Perkins 4.236

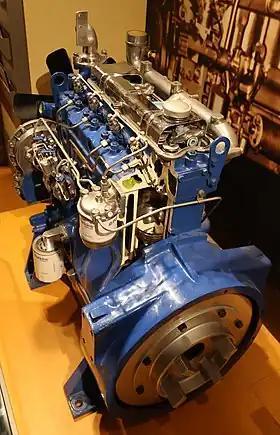
a Perkins 4.236 diesel engine

The Perkins 4.236 is a diesel engine manufactured by Perkins Engines. First produced in 1964,over 70,000 were produced in the first three years, and production increased to 60,000 units per annum. The engine was both innovative (using direct injection) and reliable, becoming a worldwide sales success over several decades.